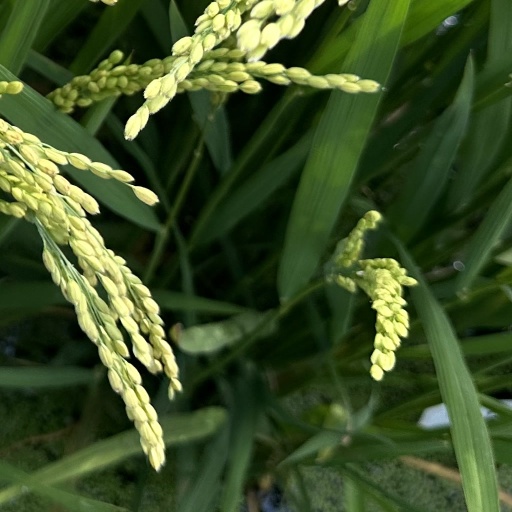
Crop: rice